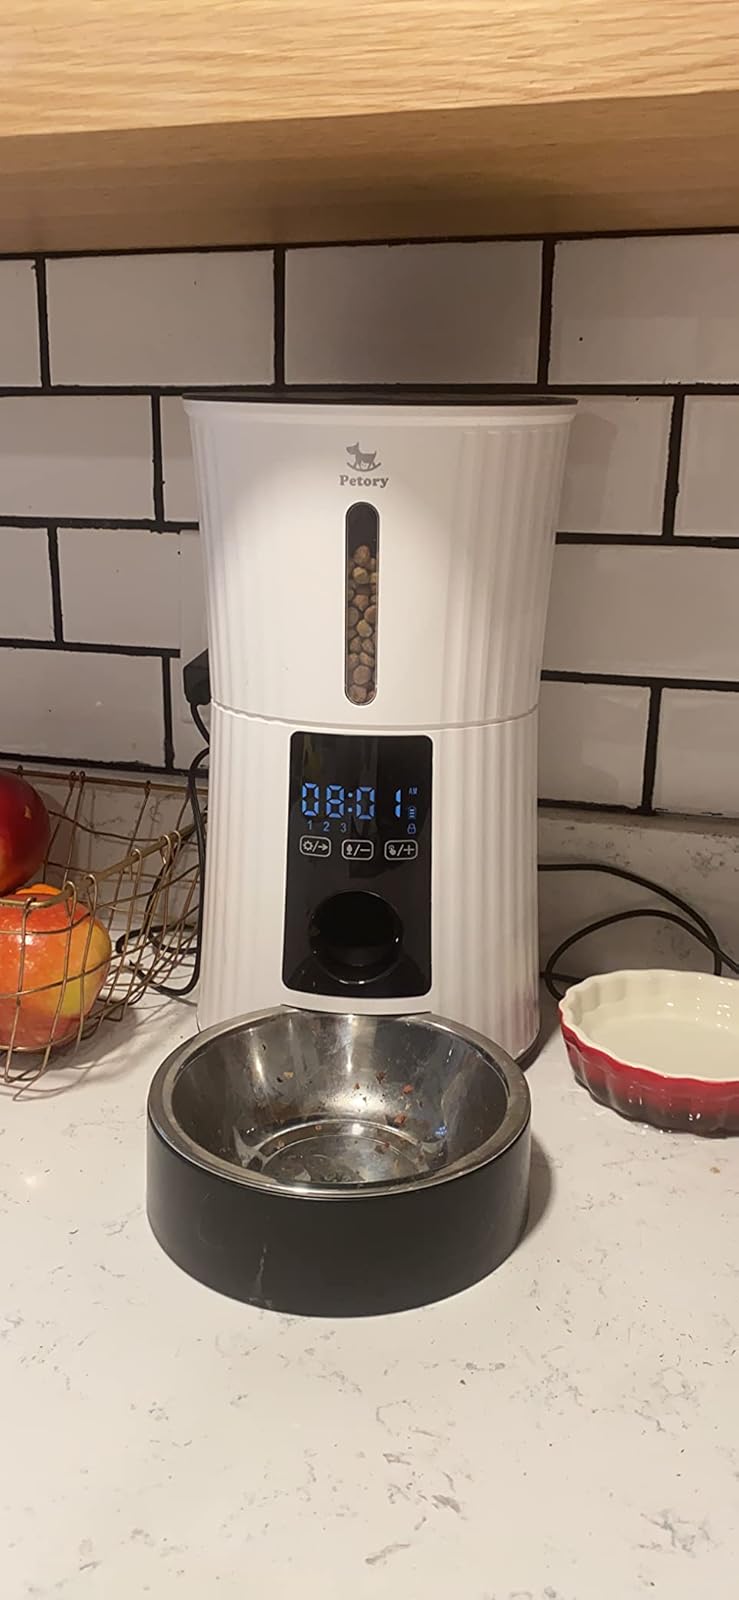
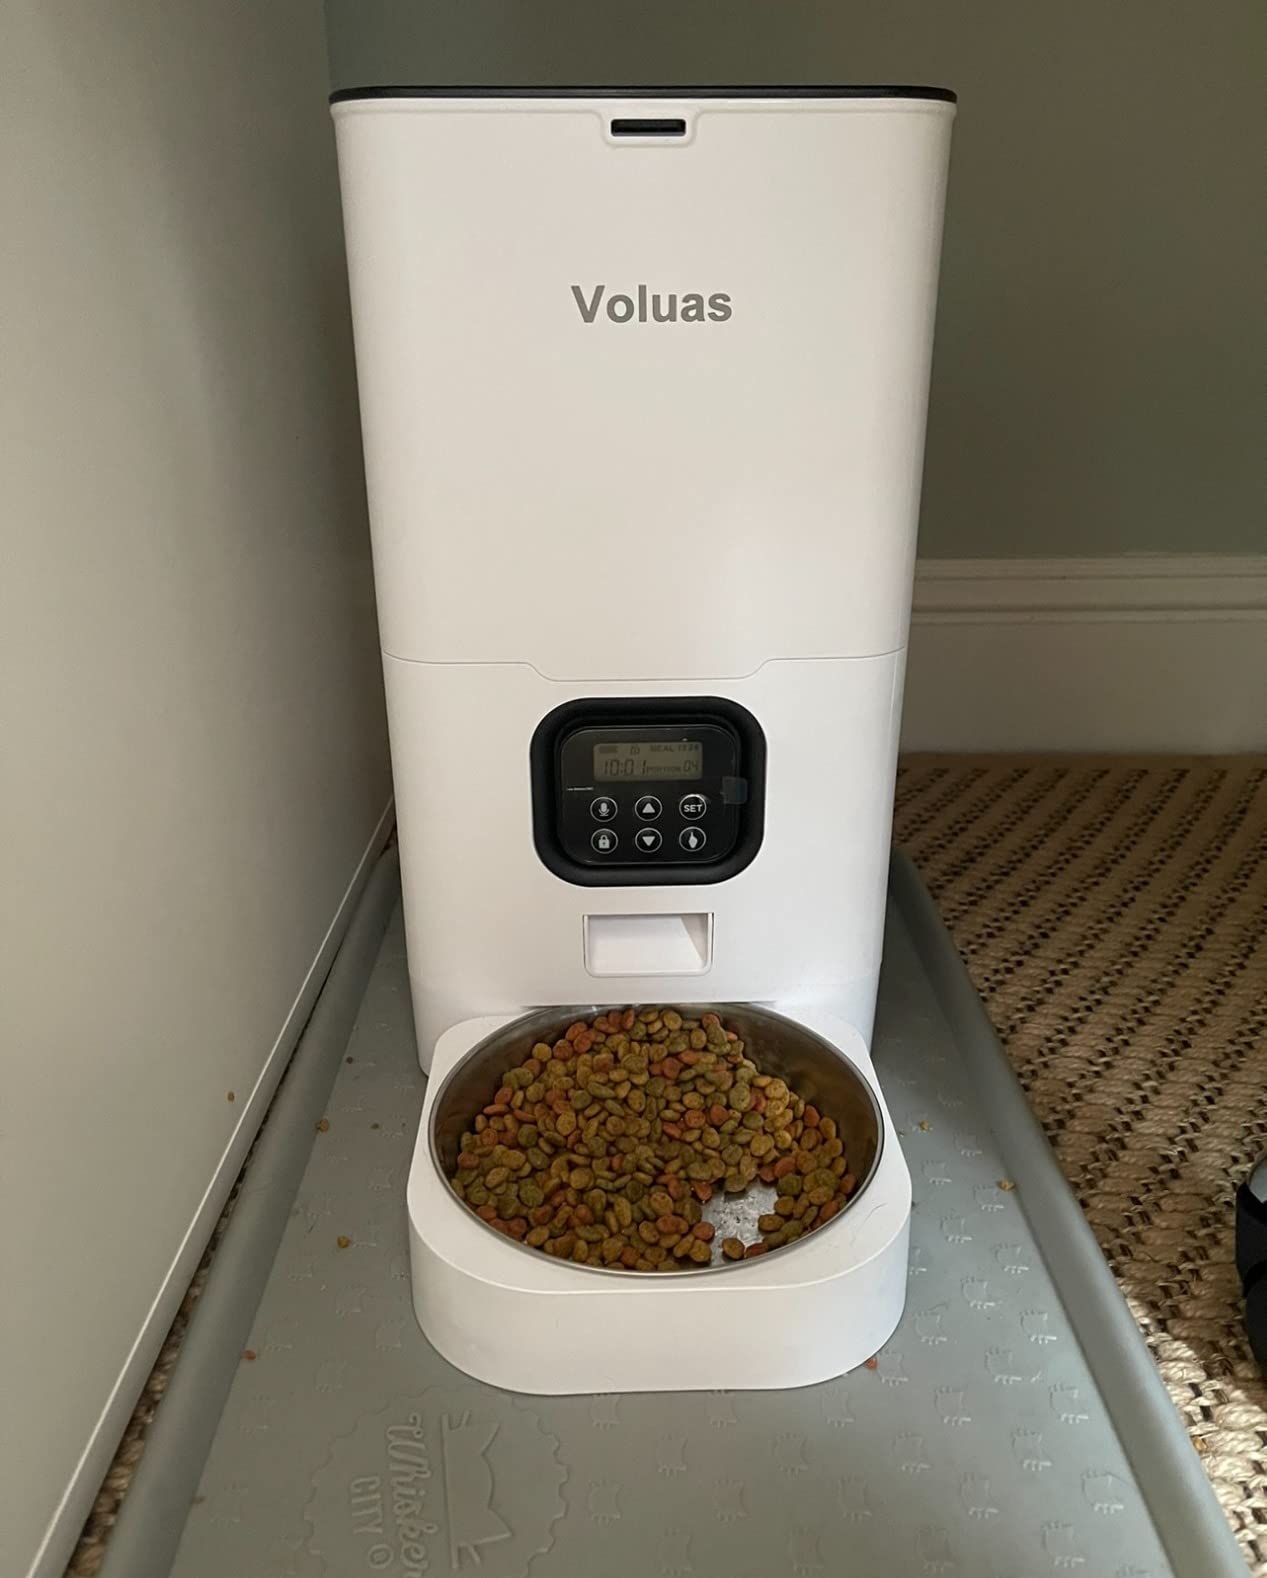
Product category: items_feeder
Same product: no